Gaius (jurist)

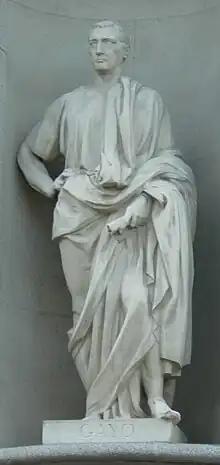
Roman jurist Gaius or Caius

Gaius ("fl." AD 130–180) was a Roman jurist. Little is known about his personal life, including his name (Gaius or Caius being merely his personal name or "praenomen"). It is also difficult to ascertain the span of his life, but it is assumed he lived from AD 130 to at least AD 179, as he wrote on legislation passed within that time.